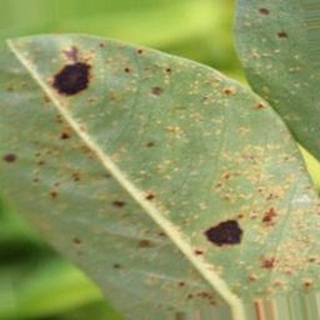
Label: groundnut_rust